Aquifex pyrophilus

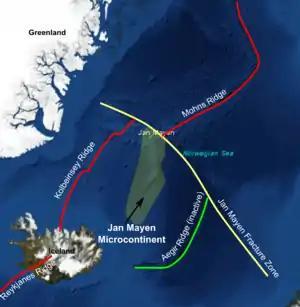
Kolbeinsey Ridge lies between Greenland, Iceland, and the Jan Mayen Microcontinent. This is the location where "Aquifex pyrophilus" was discovered. It is a submarine ridge that has high volcanic activity.

The genus Aquifex is a contains some of the most thermophilic bacterium of all known bacteria. "A. pyrophilus" is an aquatic microbe that is typically found near underwater volcanoes, marine hydrothermal vents, and/or hot springs where temperatures are extremely high and pressure can be immense. "A. pyrophilus" has shown resistance to ultraviolet light and ionizing radiation. The "Aquifex" genus is rather intolerable to oxygen therefore it is only found in low-oxygenated environments. Despite this, "Aquifex" remains one of only aerobic bacterial hyperthermophiles known. Oxygen is limited near these hydrothermal vents and underwater volcanos because of the extremely high temperature and reducing power of volcanic gases like HS. "A. pyrophilus" thrives where the oxic and anoxic zones meet in these environments because of the high availability of hydrogen and thiosulfate.